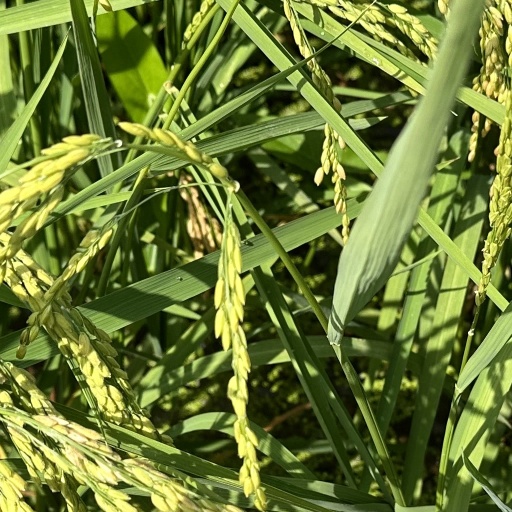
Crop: rice